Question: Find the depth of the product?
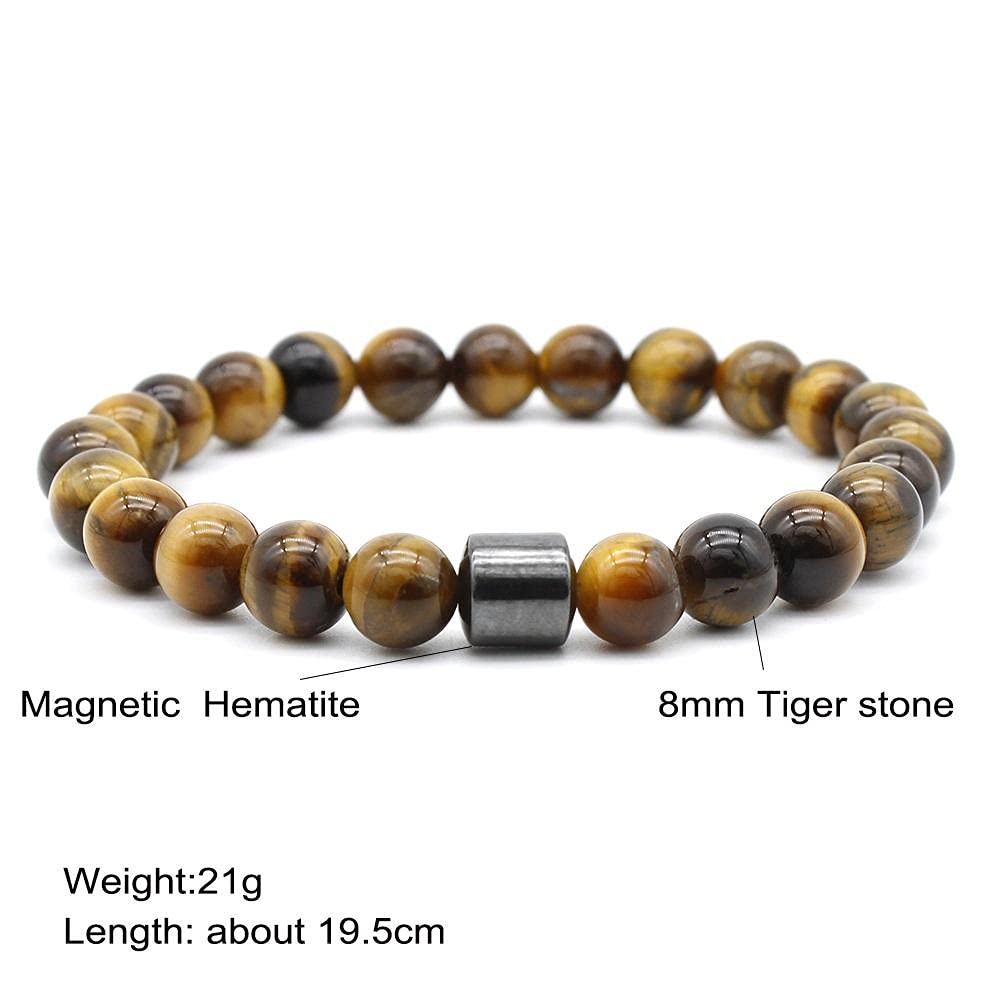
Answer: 19.5 centimetre